Festivali i Këngës 63

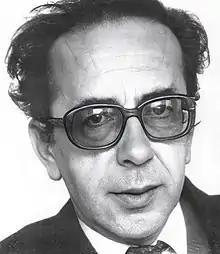
The poem "Mall" by Ismail Kadare (pictured) was performed during Nostalgia night.

The nostalgia night of took place on 21 December 2024 at 21:00 CET. The show began with the poem "Mall" by internationally acclaimed Albanian poet Ismail Kadare, interpreted by actor Viktor Zhusti and accompanied by piano music performed by singer Redon Makashi. For the show, the contestants were paired up to perform songs that have competed in previous editions of the contest.